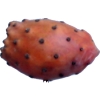
Label: cactus_fruit_red